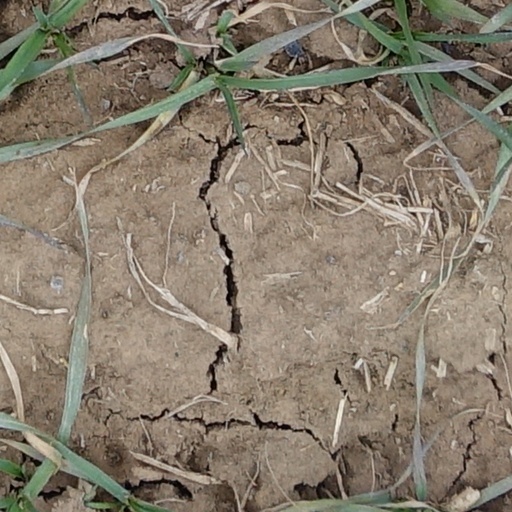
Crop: wheat